Blue Genes

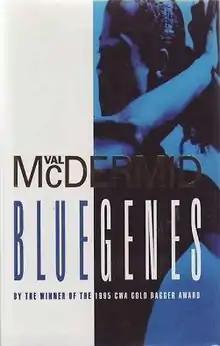
First edition (publ. HarperCollins)

Blue Genes is the fifth story in the Kate Brannigan series by Scottish author Val McDermid. Written in 1996, the book has mature content dealing with death and sexual themes.